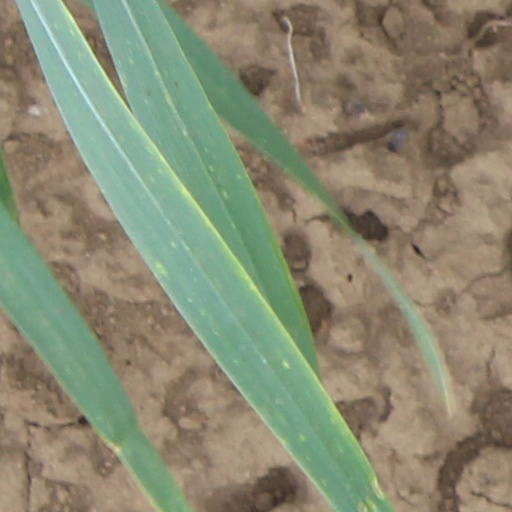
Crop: wheat